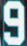
Number: 9